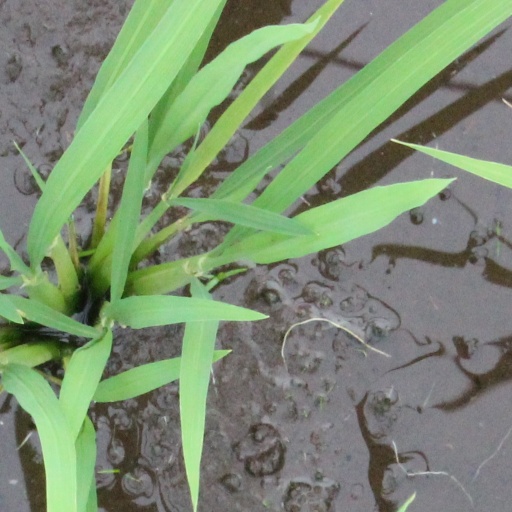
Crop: rice